Illinois Valley Community College

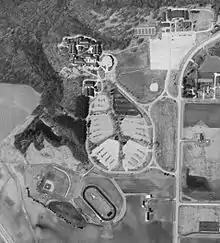

IVCC was founded in 1924 under the name LaSalle-Peru-Oglesby Junior College with an entering class of 32 students studying in facilities provided by the LaSalle-Peru Township High School. The mission of the college during this time period was to lay the foundations for successful careers. The first president of the college was Dr. Thomas J. McCormack, who had served as superintendent of the high school since 1903.